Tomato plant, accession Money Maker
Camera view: bottom (45 deg); turntable rotation: 150 degrees
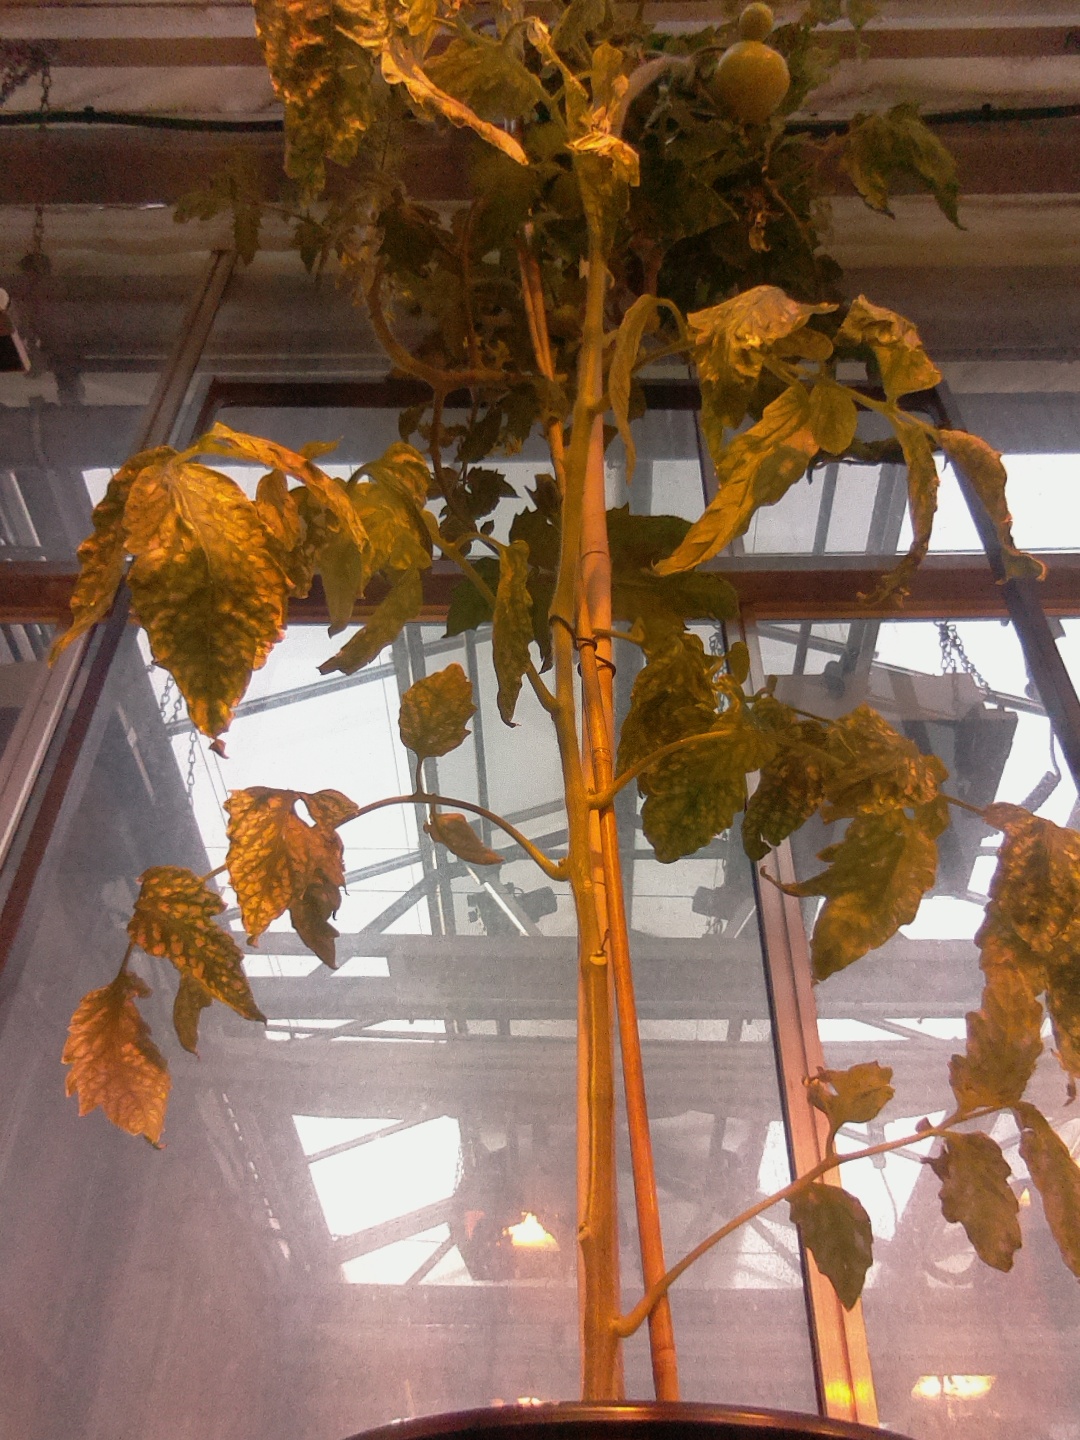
BBCH growth stage 79: 90% -100% of final fruit size